Penske PC-18

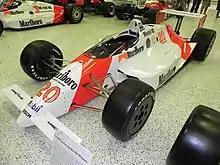
Emerson Fittipaldi's 1989 Indianapolis 500 winning car for Patrick Racing was a PC-18.

The Penske PC-18 was a CART Penske Racing car which was constructed for competition in the 1989 season. The chassis was fielded by two teams, Penske Racing and Patrick Racing.